Dawson Garcia

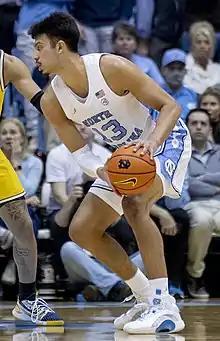
Garcia with North Carolina in 2021

In Garcia's college debut on November 26, 2020, he scored 19 points in a 99–57 win against Arkansas–Pine Bluff. On February 10, 2021, he scored a season-high 28 points against Villanova. Garcia averaged 13 points and a team-high 6.6 rebounds per game. After the season, he declared for the 2021 NBA draft while maintaining his college eligibility. Concurrently, he entered his name into the NCAA's Transfer Portal.